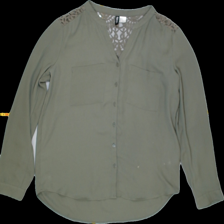
View: front
Type: Shirt
Category: Ladies
Brand: H&M
Colors: Green
Material: 100%polyester
Pattern: Lace
Size: 36
Trend: No trend
Stains: Yes
Price range: <50
Recommended usage: Export